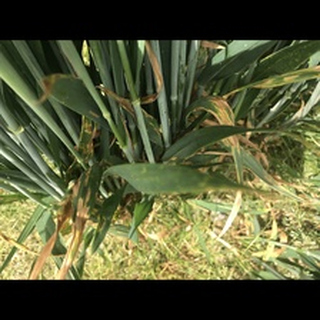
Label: wheat_septoria